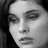
Emotion: sad